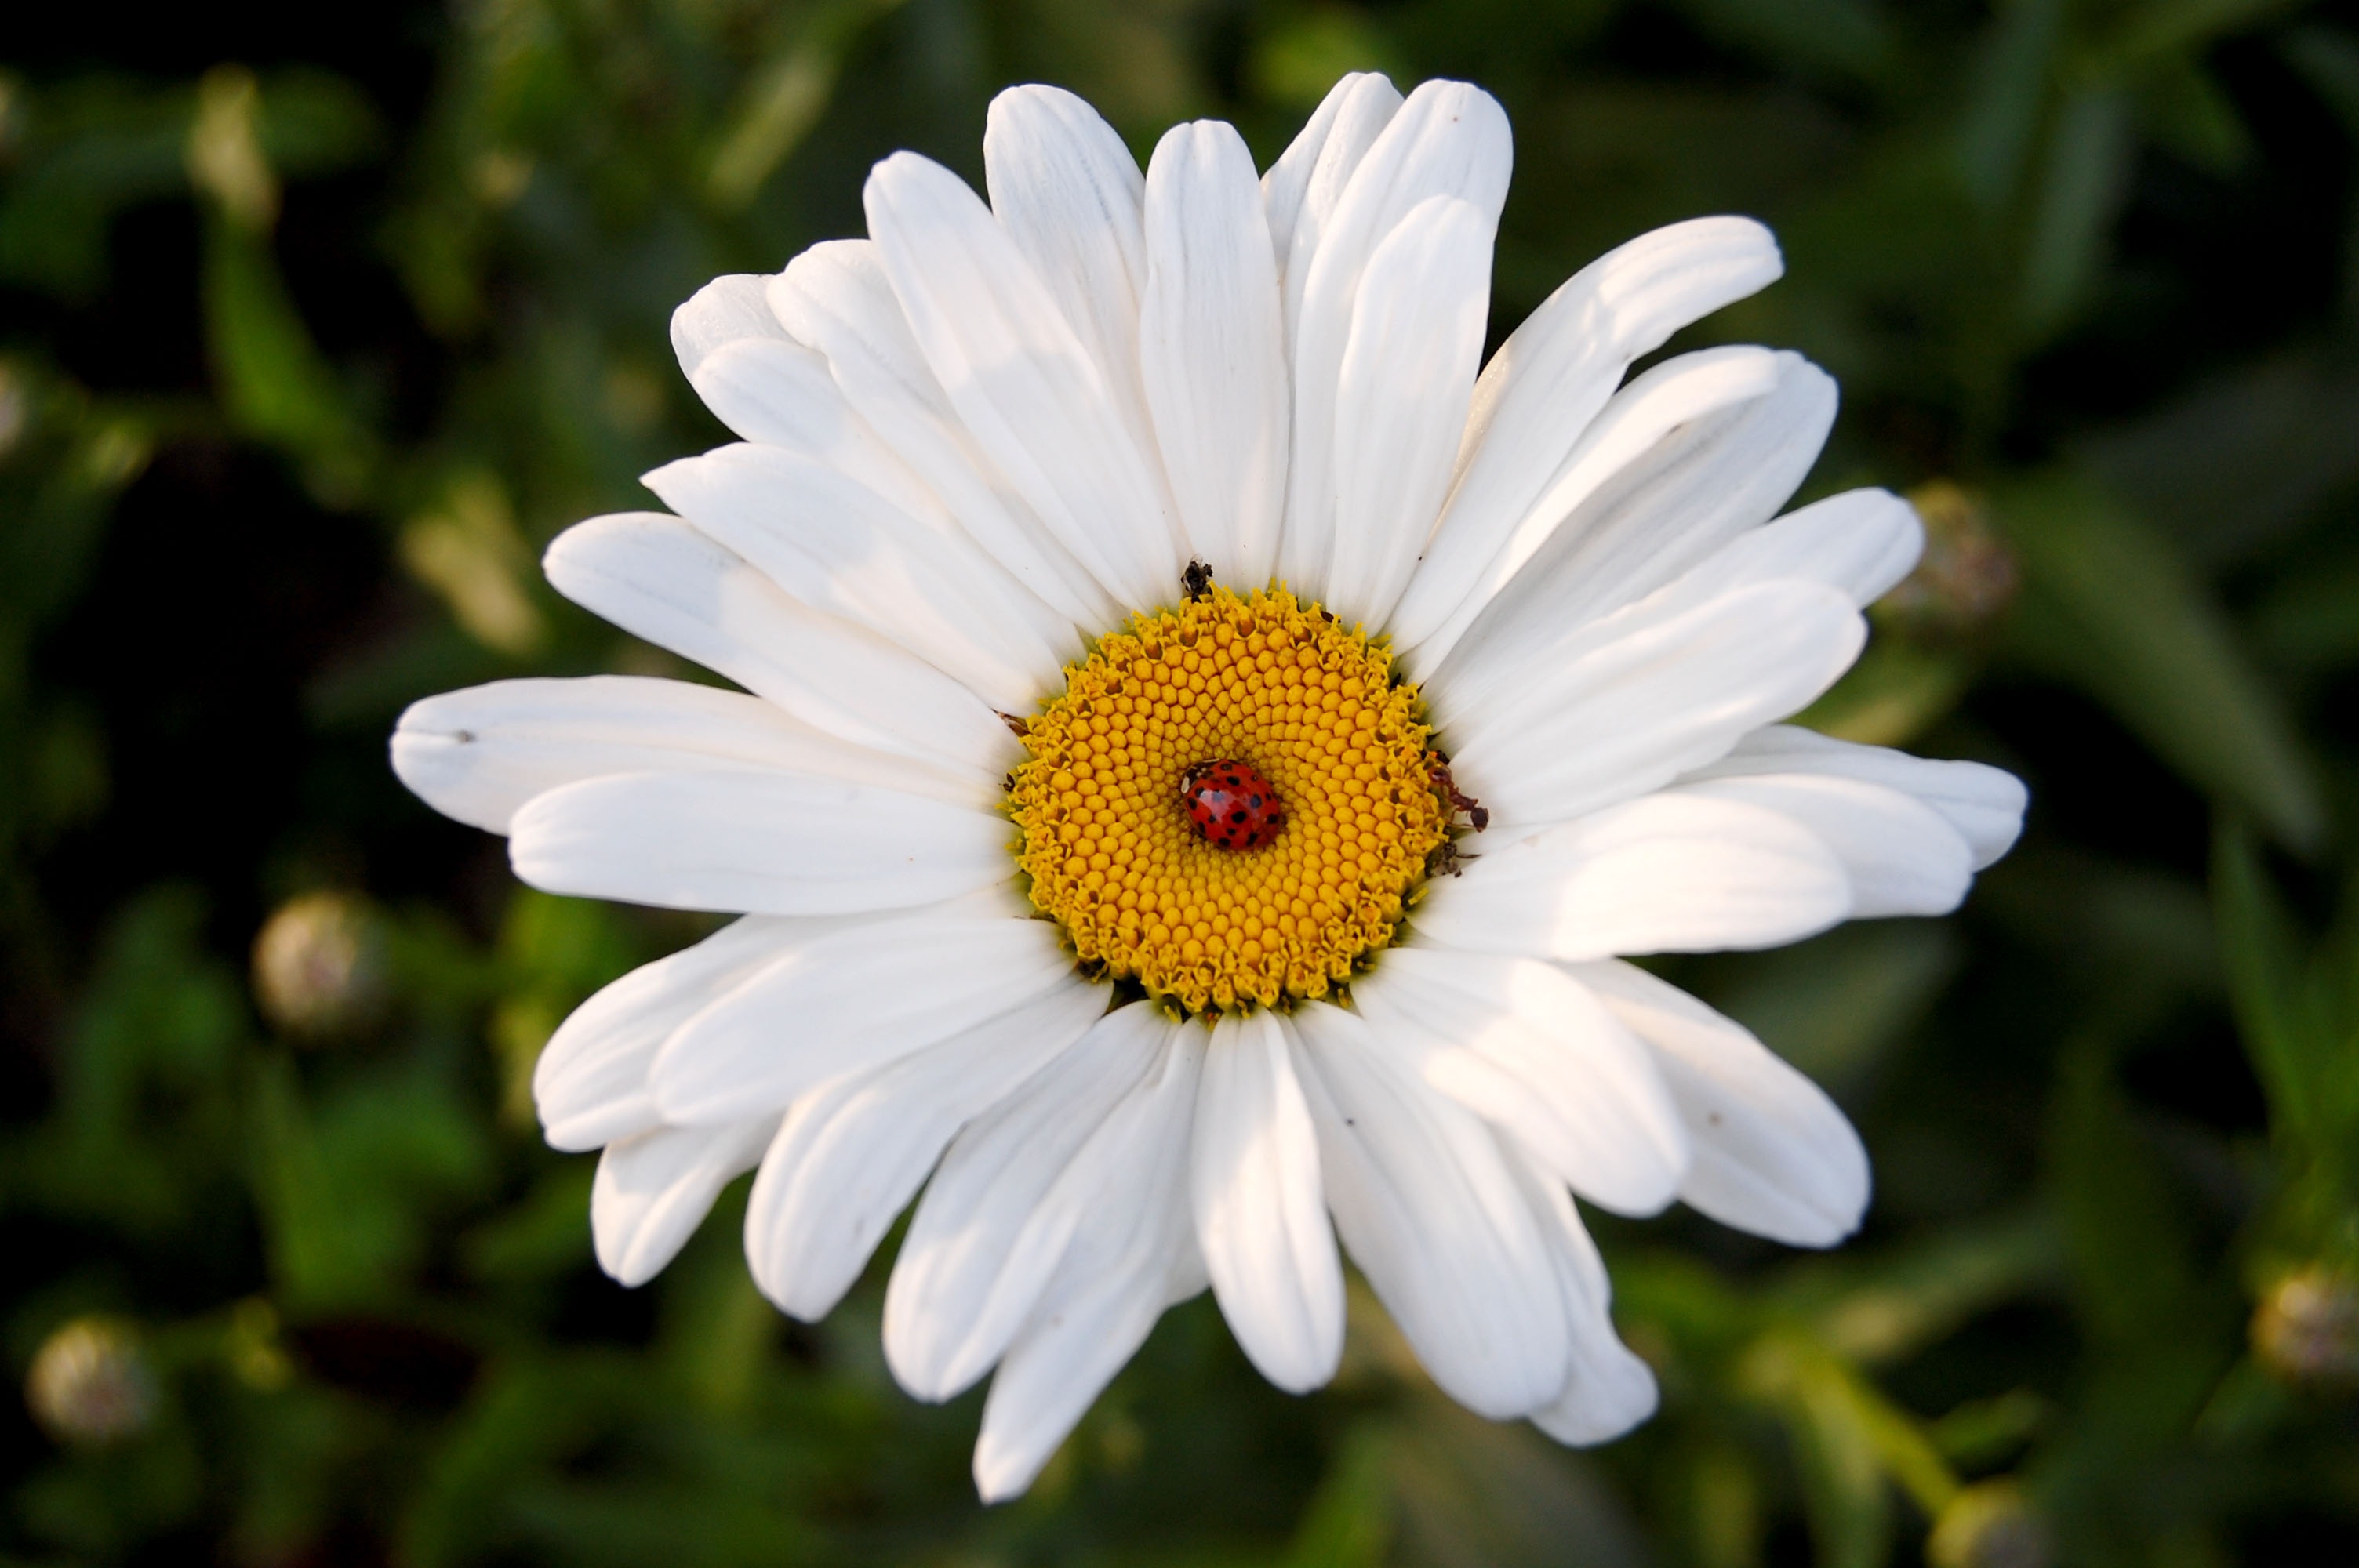
nature, blossom, plant, white, flower, petal, bloom, daisy, insect, ladybug, botany, flora, wildflower, close up, beetle, macro photography, flowering plant, daisy family, asterales, oxeye daisy, land plant, chamaemelum nobile, marguerite daisy